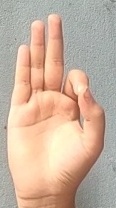
ASL sign: F